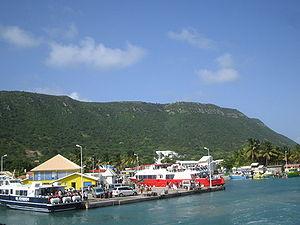
le village de Beauséjour à la Désirade
La Désirade est une île française de l'arc des Petites Antilles et une dépendance administrative de la Guadeloupe. Située à une dizaine de kilomètres à l'est de la Grande-Terre, elle est également une commune du même nom, qui intègre les îles de la Petite-Terre. Ses habitants sont les Désiradiens.